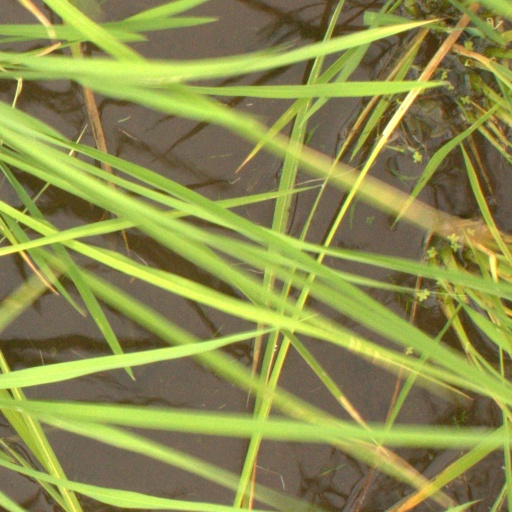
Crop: rice